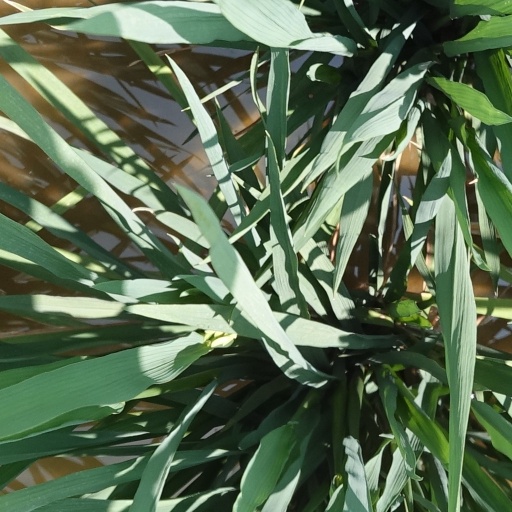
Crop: rice